List of tallest buildings in Coquitlam

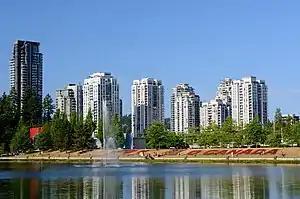
Lafarge Lake at Coquitlam Town Centre in 2017.

Coquitlam is the fifth most populous city in Metro Vancouver and the sixth most populous city in British Columbia. The city is home to 12 buildings over 100 m (328 ft) tall, including those currently under construction or proposed. As of April 2024, the tallest building in the city is the tall 567 Clarke + Como.